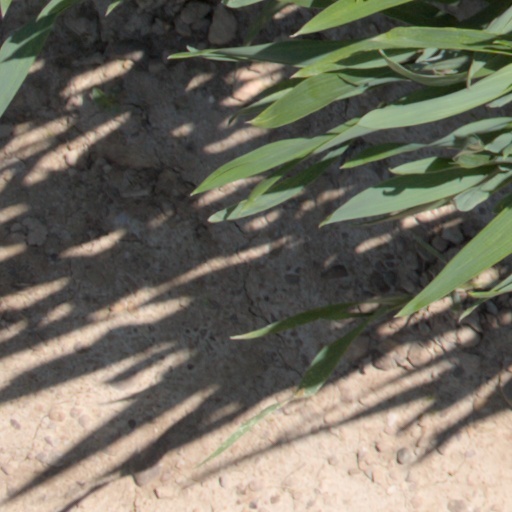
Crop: wheat